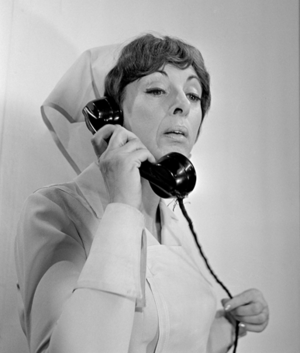
Hetty Blok née Henriëtte Adriana Blok le 6 janvier 1920 à Arnhem et morte le 6 novembre 2012 à Amsterdam est une cabaretière, chanteuse et actrice néerlandaise. Elle se produit sur scène, à la radio et à la télévision pendant plus de cinq décennies.